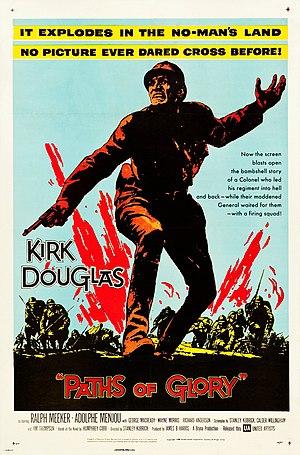
Les Sentiers de la gloire est un film de guerre américain de Stanley Kubrick se déroulant pendant la Première Guerre mondiale. Le film, en noir et blanc, sorti en 1957, est inspiré du livre du même titre de Humphrey Cobb paru en 1935.